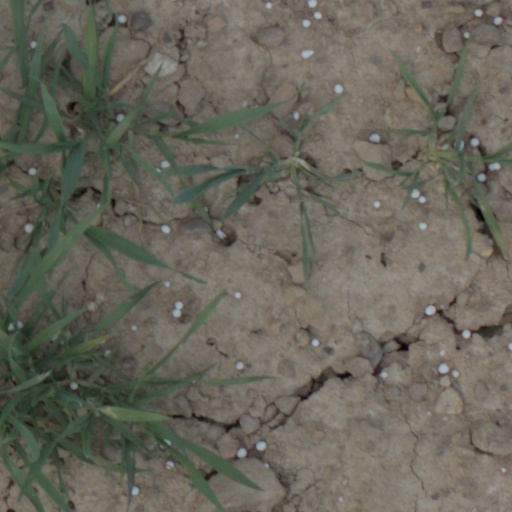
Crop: wheat